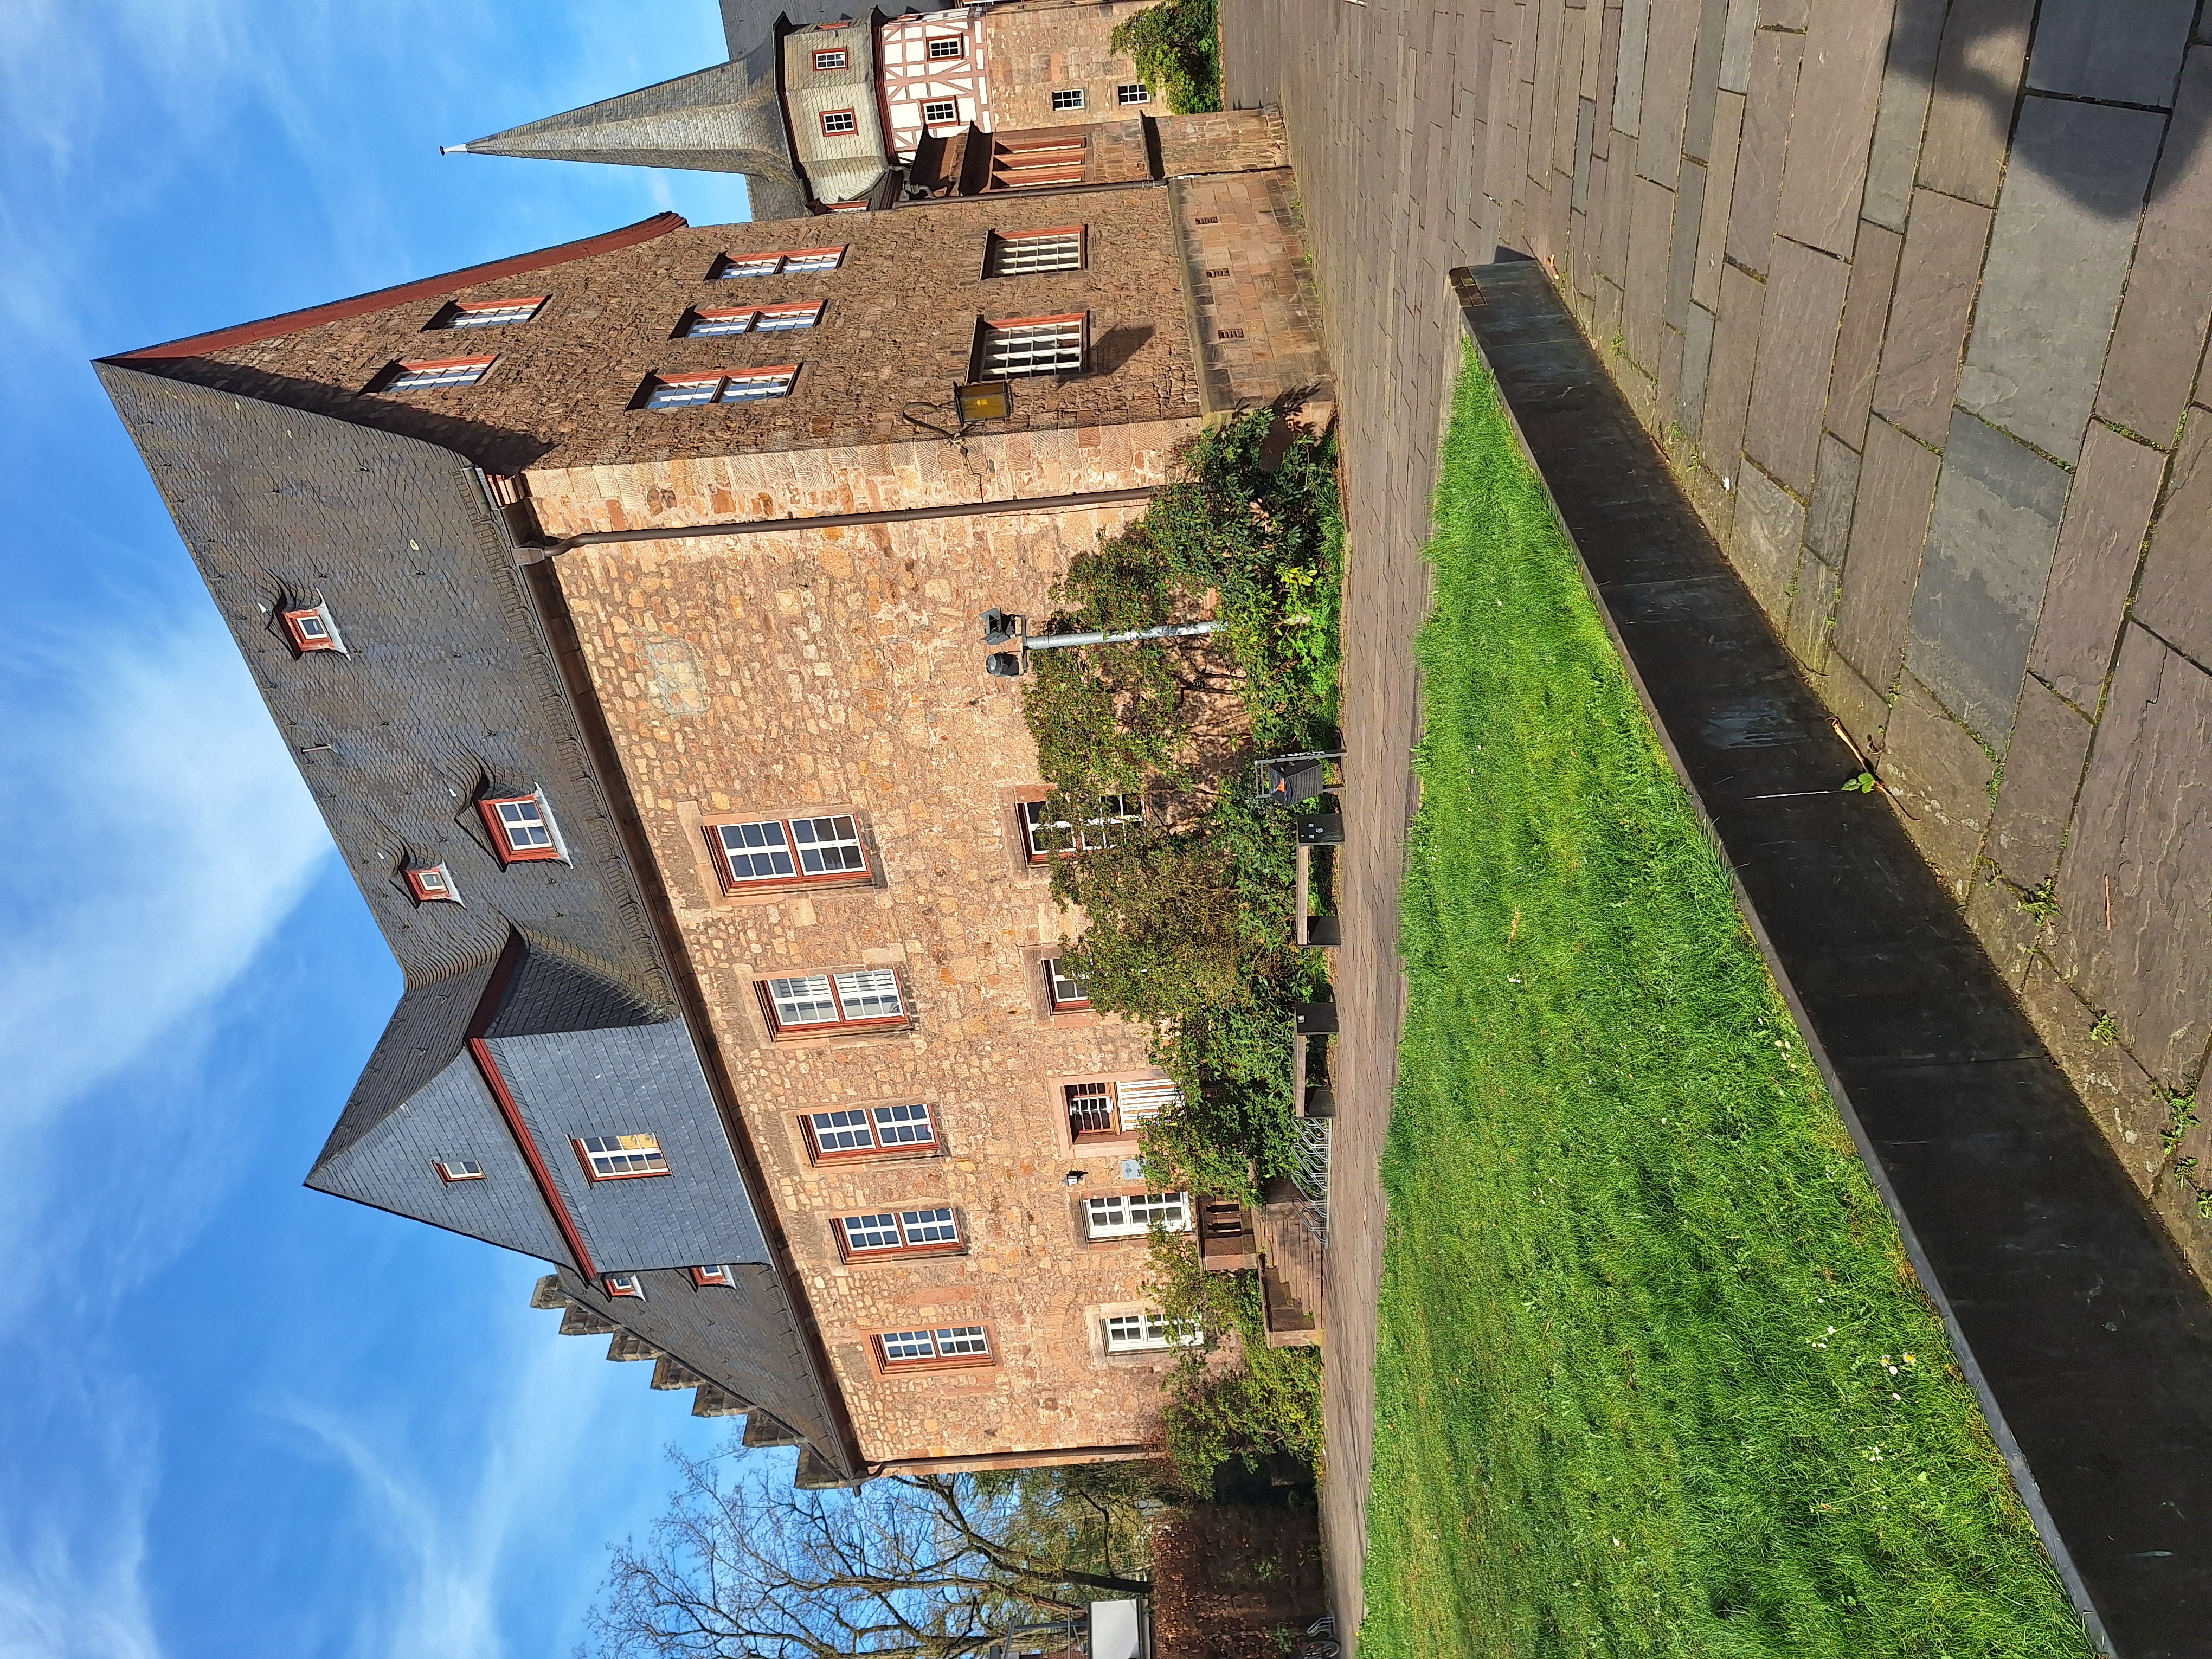
Building: Deutschhausstraße 10, Deutches Haus, Fachbereich Geographie